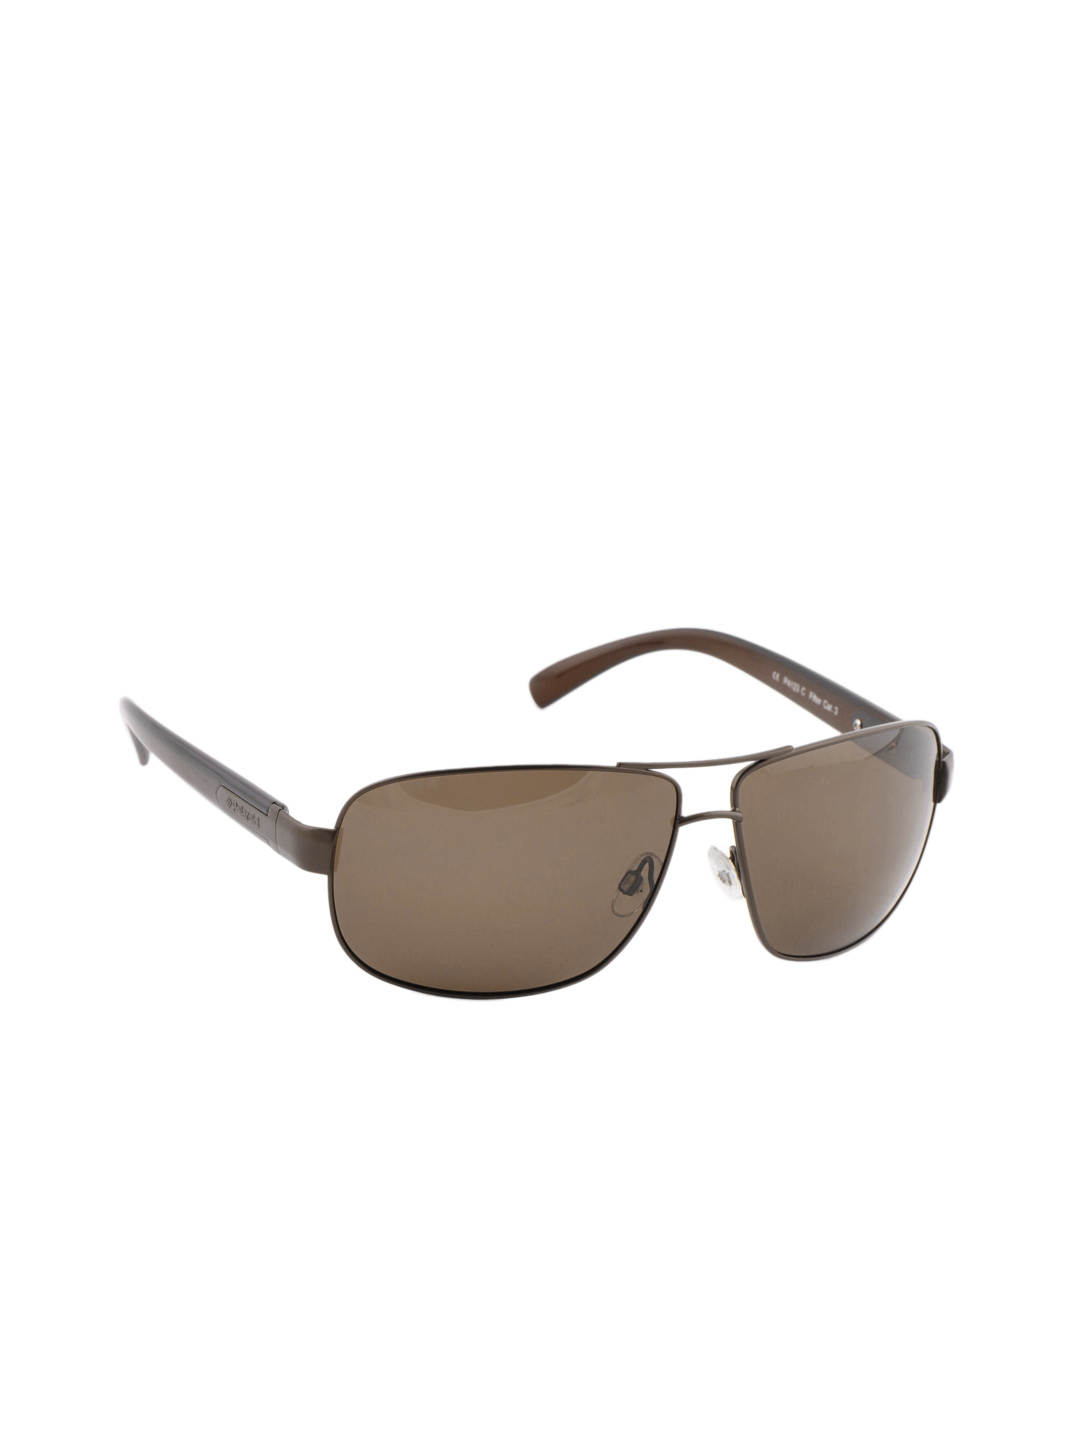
Polaroid Men Sunglasses
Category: Accessories / Eyewear / Sunglasses
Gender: Men
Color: Brown
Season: Winter 2016
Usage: Casual